Aleksander Franciszek Chodkiewicz

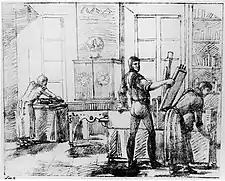
Chodkiewicz's lithography studio; by

In 1811, he set up a chemical laboratory in his palace. From 1816 to 1820, he published a seven-volume textbook on chemistry. He devised much of the terminology himself, which brought him into a long, and often politely contentious, correspondence with Jędrzej Śniadecki, who was engaged in the same endeavor. In 1814, he gave a lecture on obtaining iodine from fucus and, in 1816, devised a simplified method of obtaining potassium from potash. Later, he argued against designating chlorine as a new element, and experimented with the Zamboni pile; an early battery.